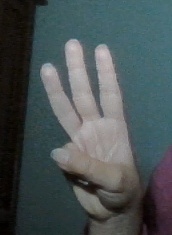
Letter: thaa